Saturn V dynamic test vehicle

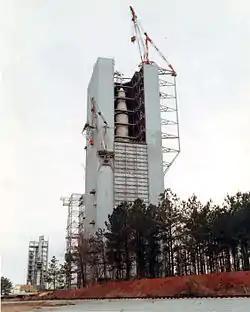
In Configuration One, SA-500D was fully assembled inside the dynamic test facility.

The second stage of SA-500D had a complex history. The second stage, S-II-D had been on order, but that part was cancelled February 19, 1965. The plan was to use another test article for dynamic testing as well as its other purpose. Two such test articles were destroyed during testing after having been designated for the dynamic test phase. The actual article used in SA-500D was named in the third re-allocation, when S-II-F, the facilities checkout article, was designated S-II-F/D.